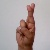
The image shows a hand gesture representing the letter 'R' in Indian Sign Language.